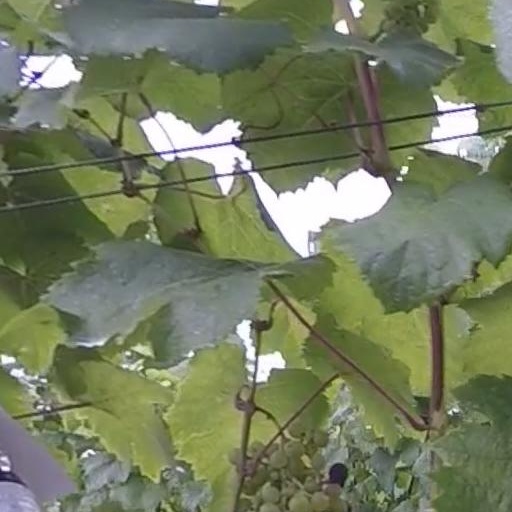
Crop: grape